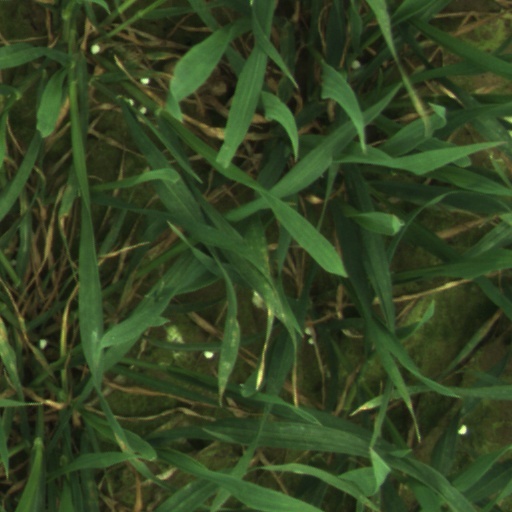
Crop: wheat